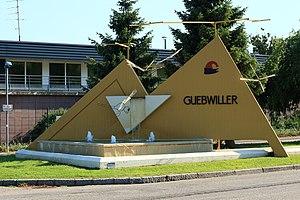
Entrée de Guebwiller
Guebwiller [gebvilɛr] est une commune française située dans le département du Haut-Rhin, en région Grand Est.